42nd Air Refueling Squadron

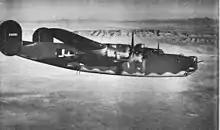
B-24 Liberator of a training unit in the southwest

The first predecessor of the squadron was the 542d Bombardment Squadron, which was activated at Salt Lake City Army Air Base, Utah as one of the four original squadrons of the 383d Bombardment Group. Its cadre moved to Rapid City Army Air Base a little over a week later, where it began to equip as a Boeing B-17 Flying Fortress Operational Training Unit (OTU) the following year. OTUs were oversized parent units that provided cadres to "satellite groups"